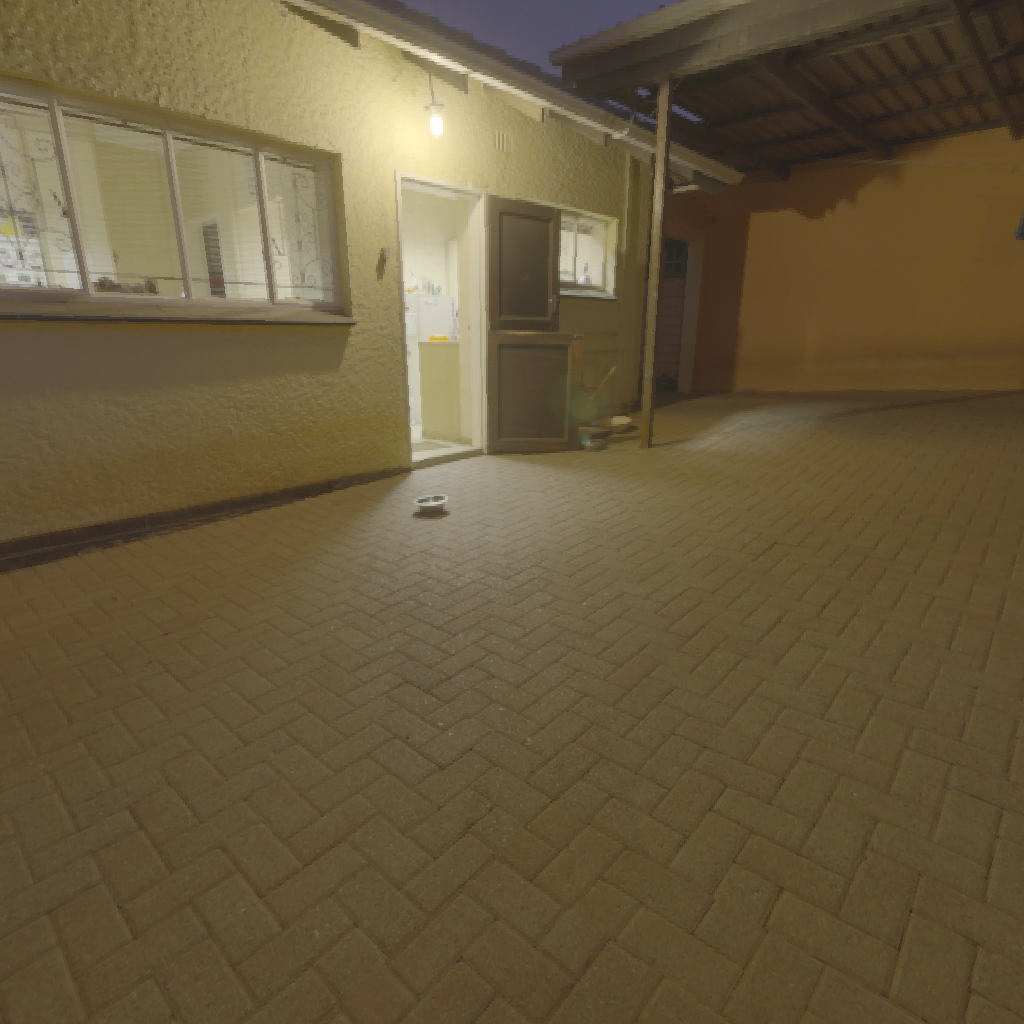
scene-linear HDR photo, Courtyard Night, outdoor, with visible sun, brick, house, moon, lamp, urban, night, clear, high contrast, artificial light, high dynamic range, physically based lighting